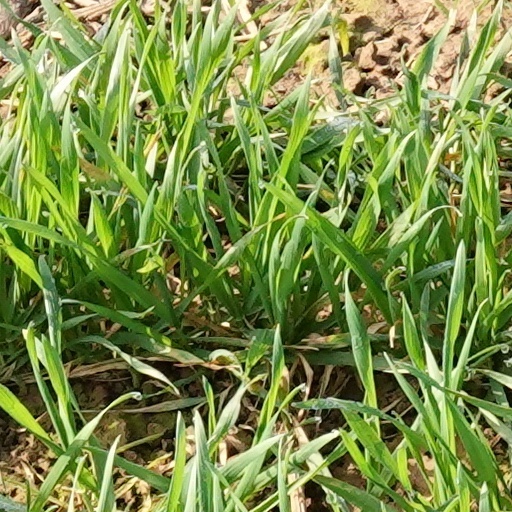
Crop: wheat